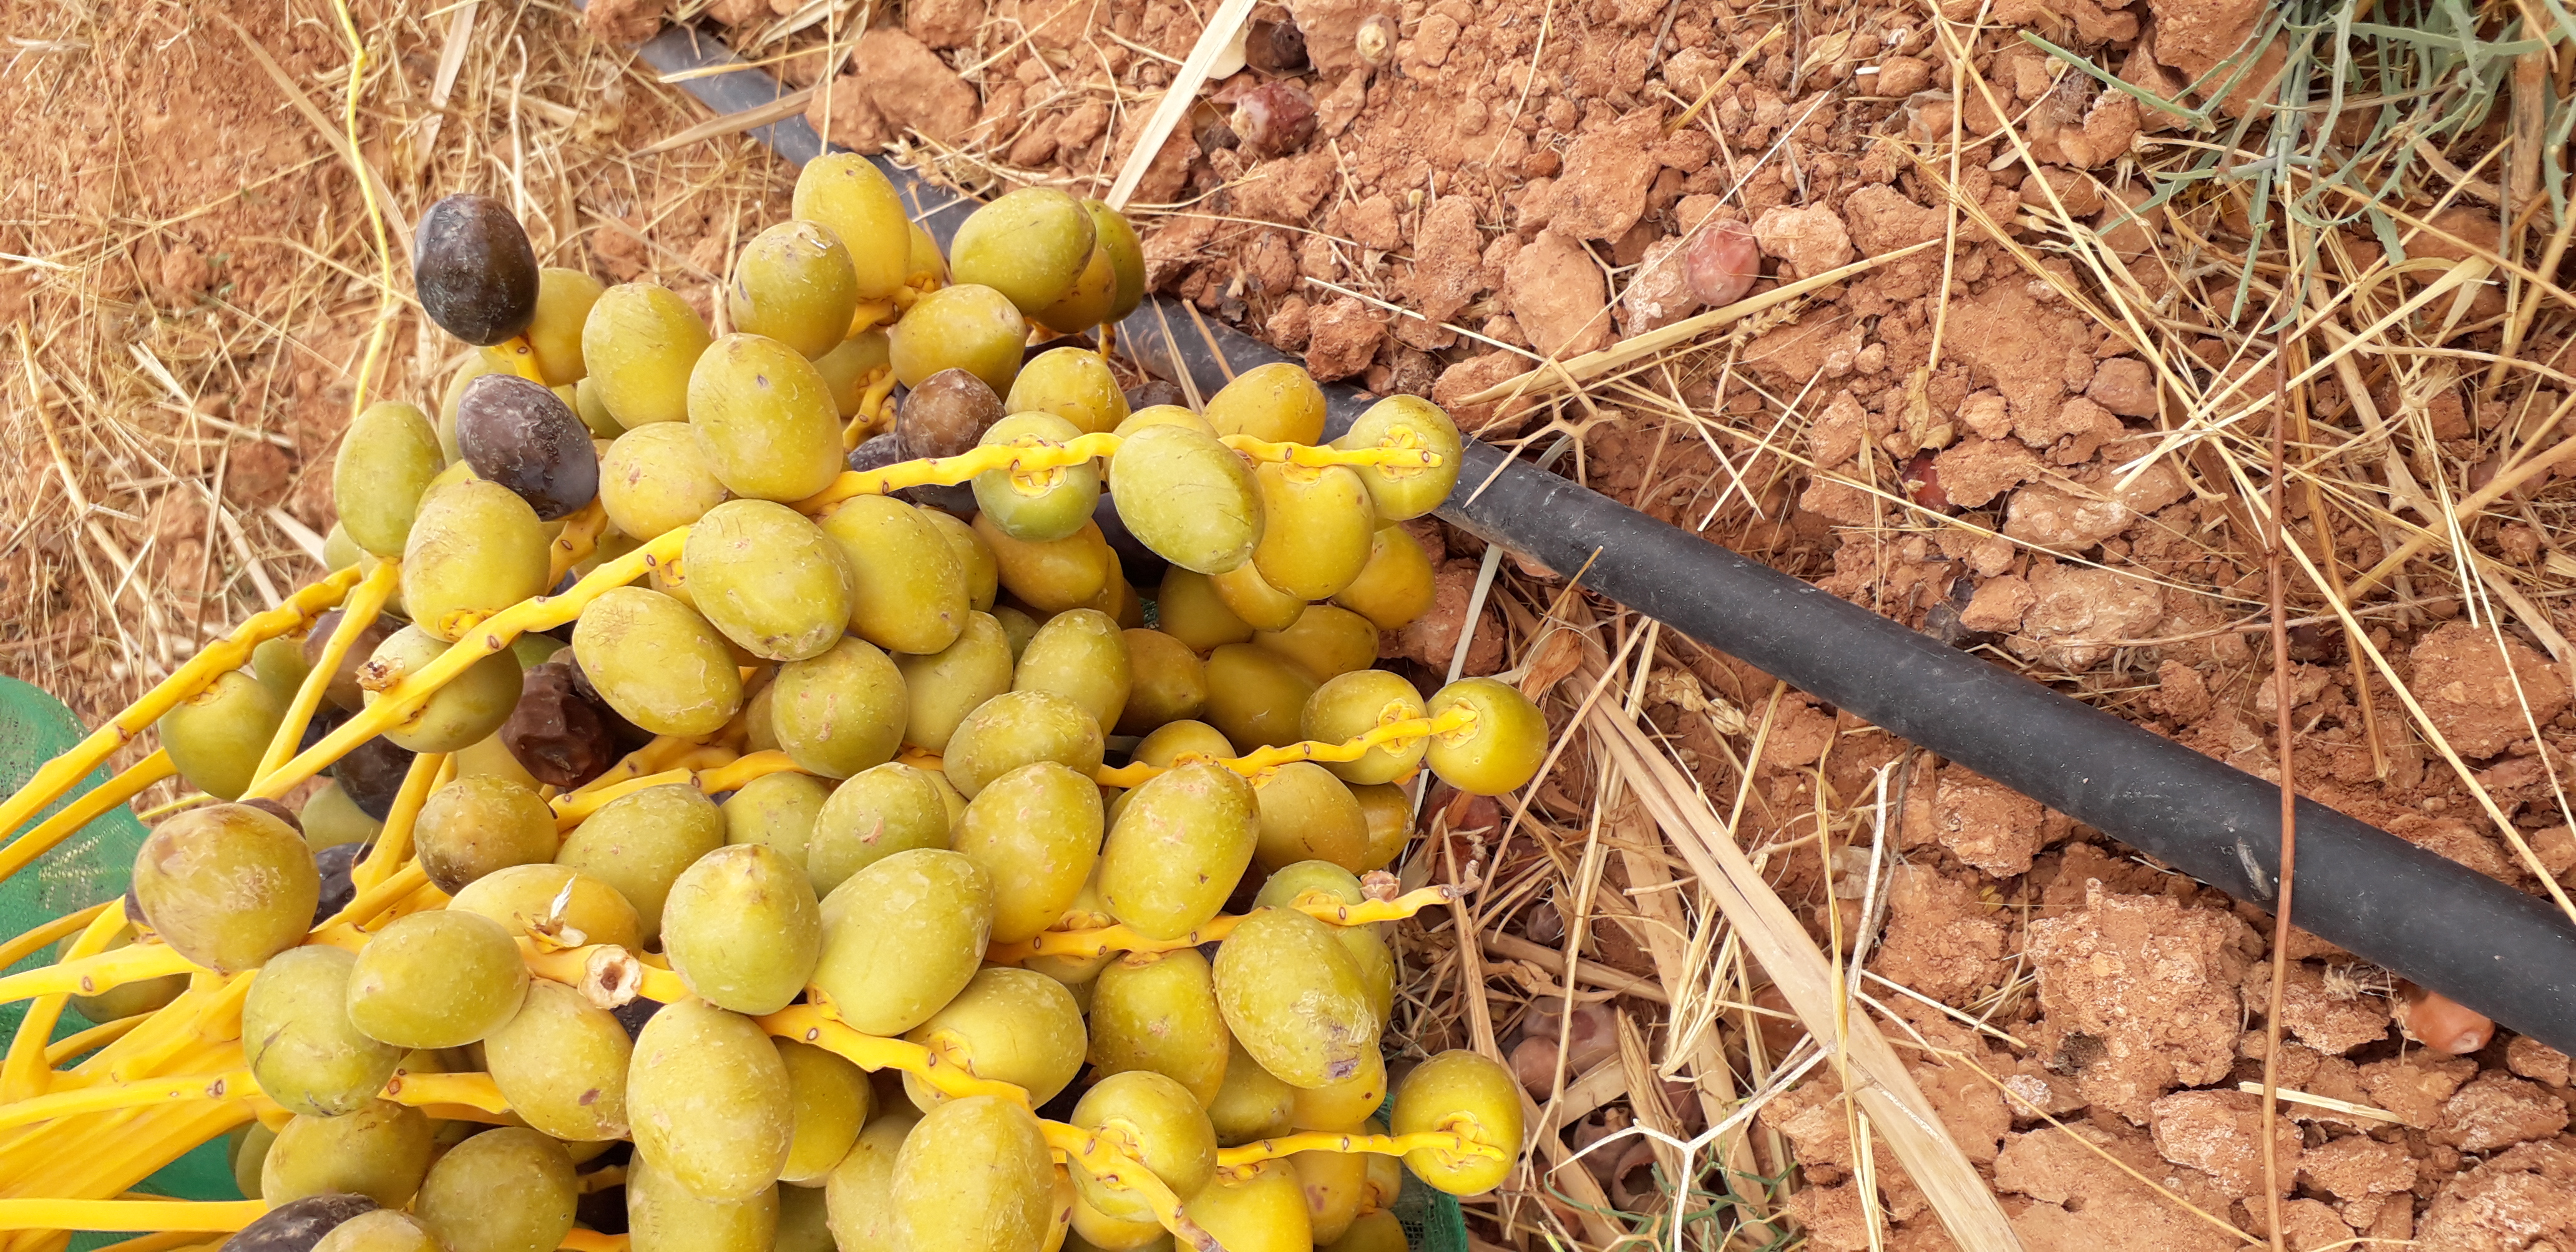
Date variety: kholt